Jan Baptist van Helmont

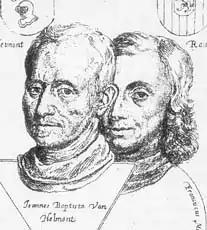
Jan Baptist van Helmont (left) and his son Franciscus-Mercurius, from the "Ortus medicinae" (first published posthumously in 1648)

Van Helmont was a disciple of the mystic and alchemist, Paracelsus, though he scornfully repudiated the errors of most contemporary authorities, including Paracelsus. On the other hand, he engaged in the new learning based on experimentation that was producing men like Santorio Santori, William Harvey, Galileo Galilei, and Francis Bacon.